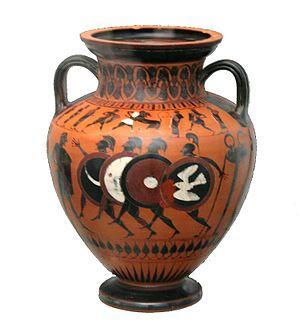
Hoplitodromos (course en armes)